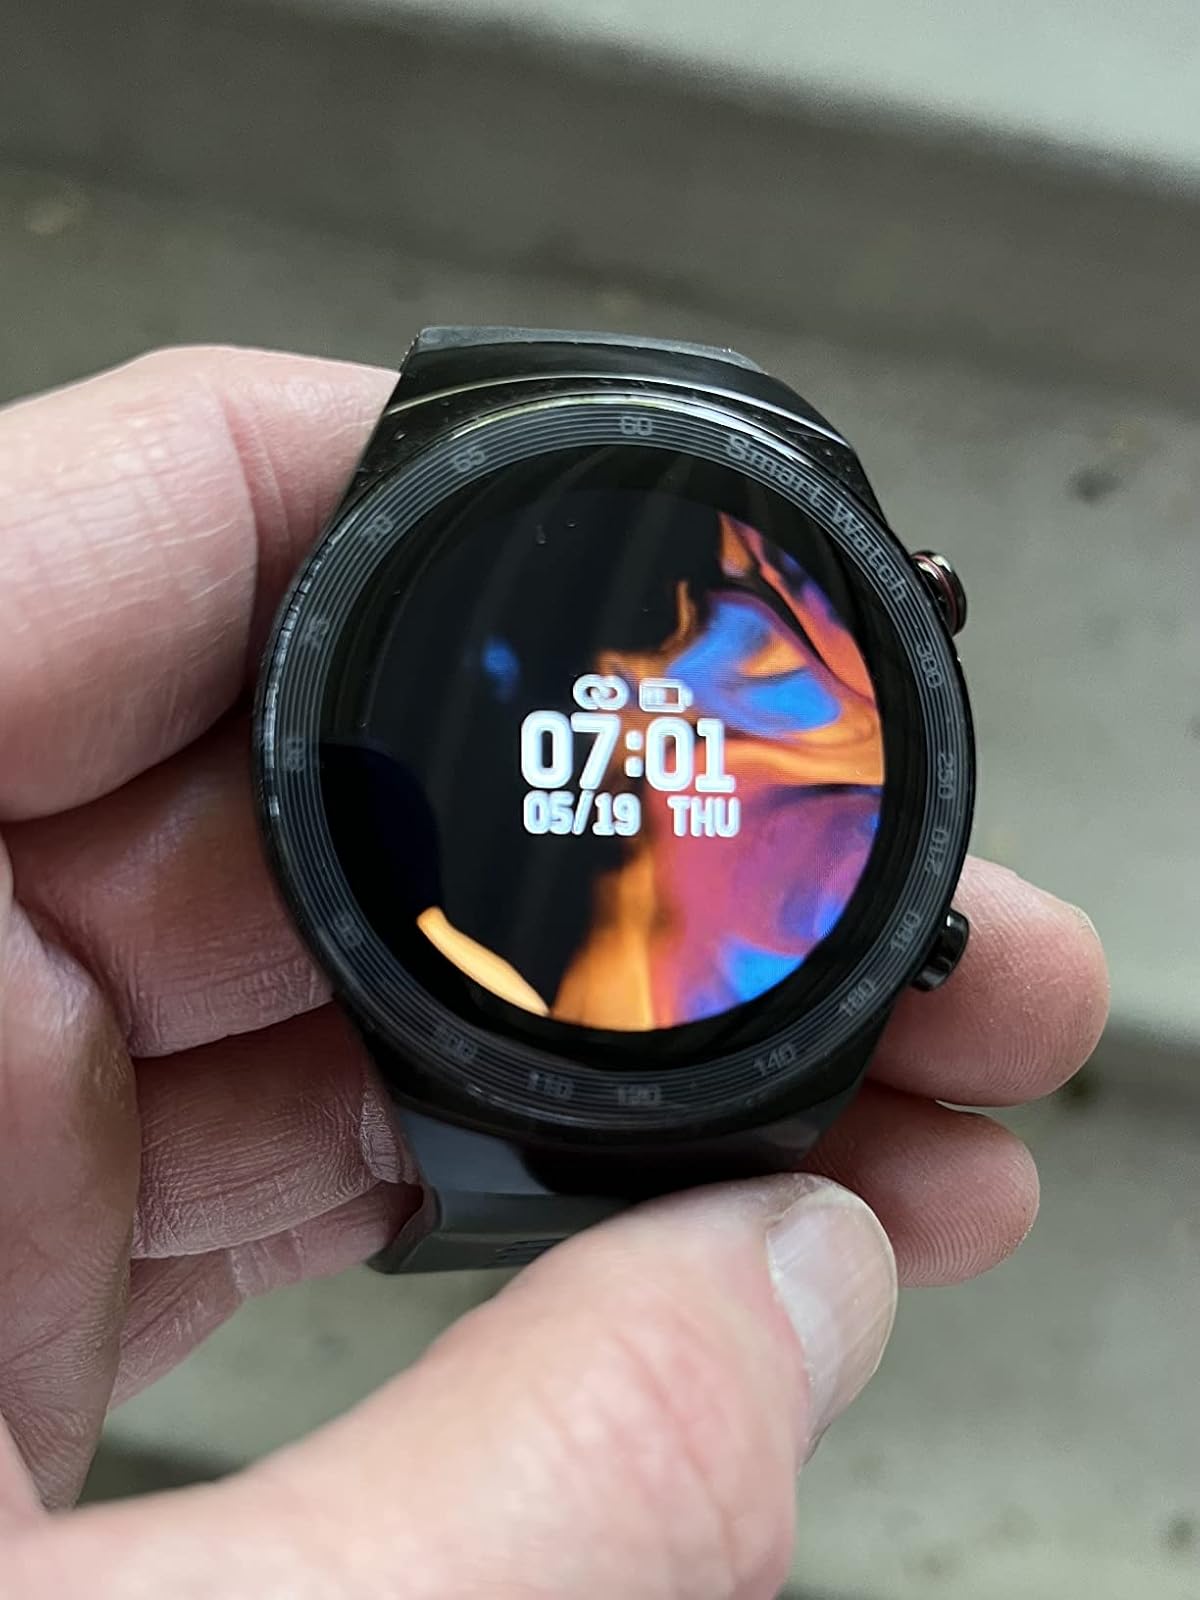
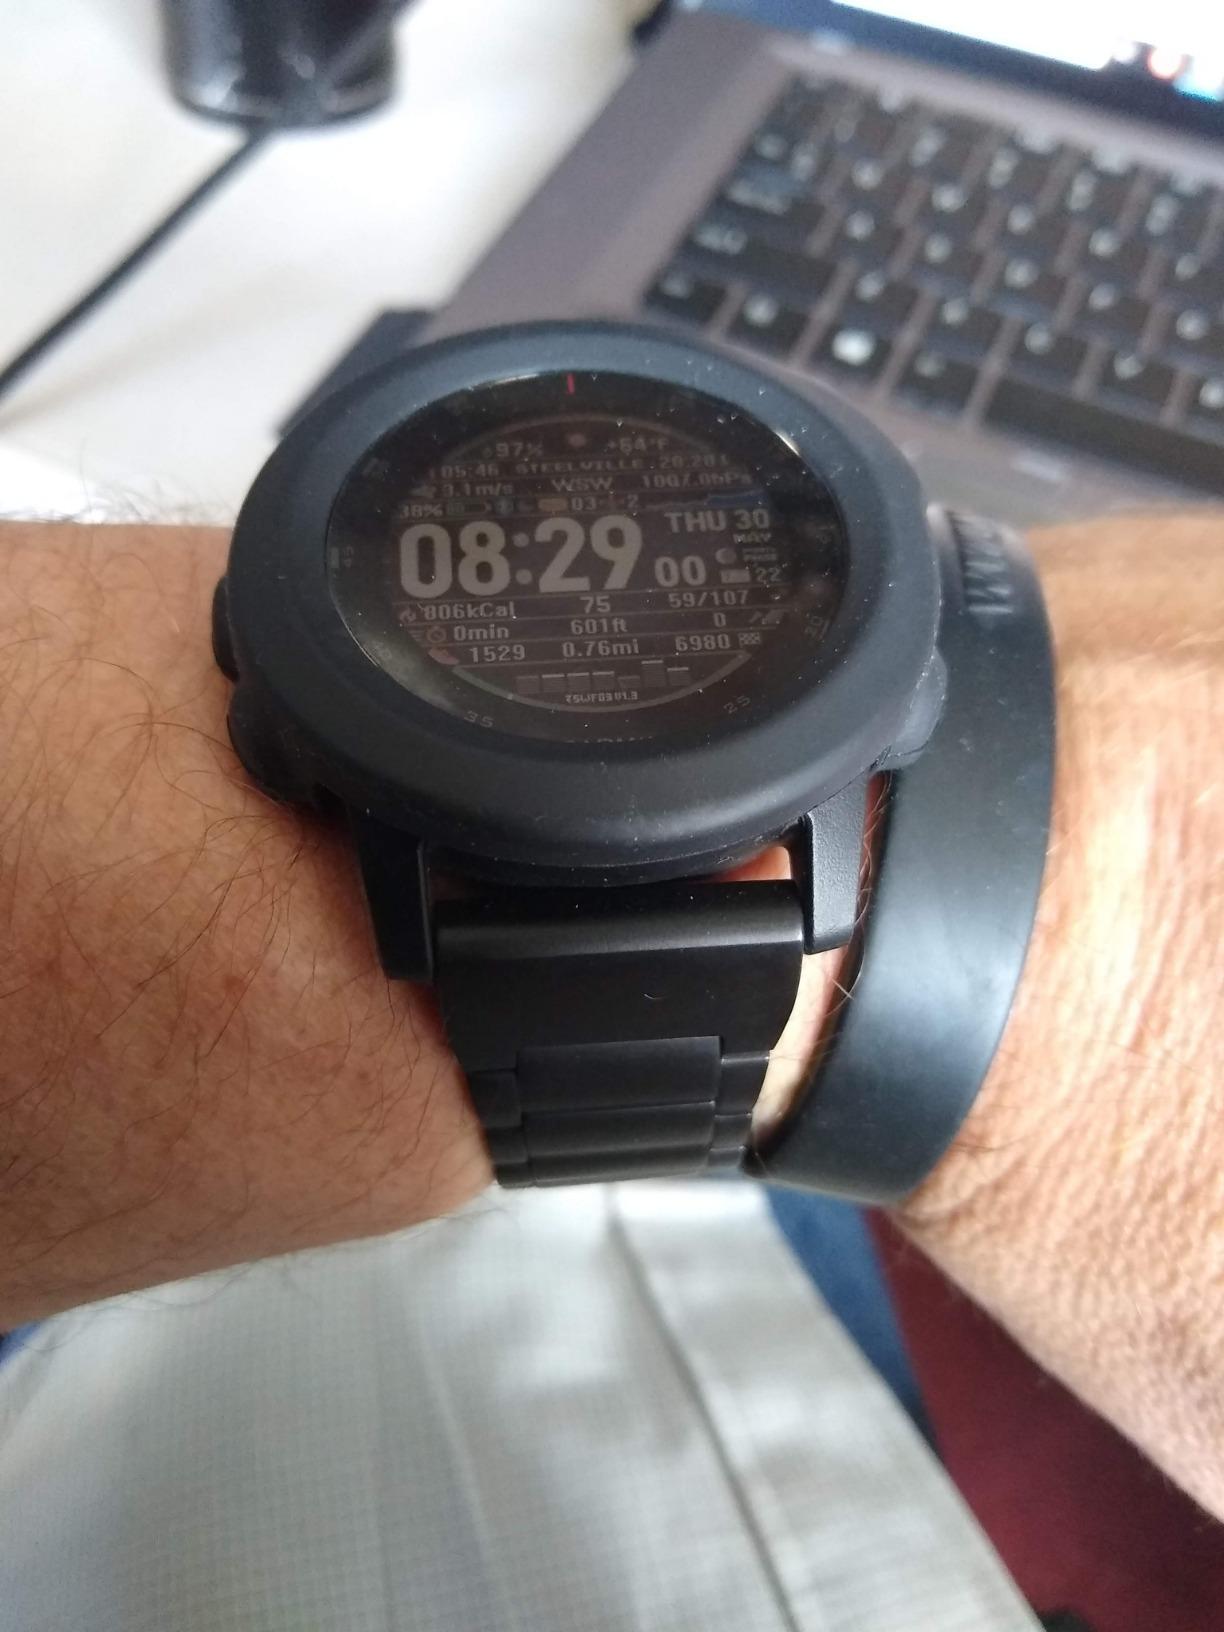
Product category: smartwatch
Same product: no